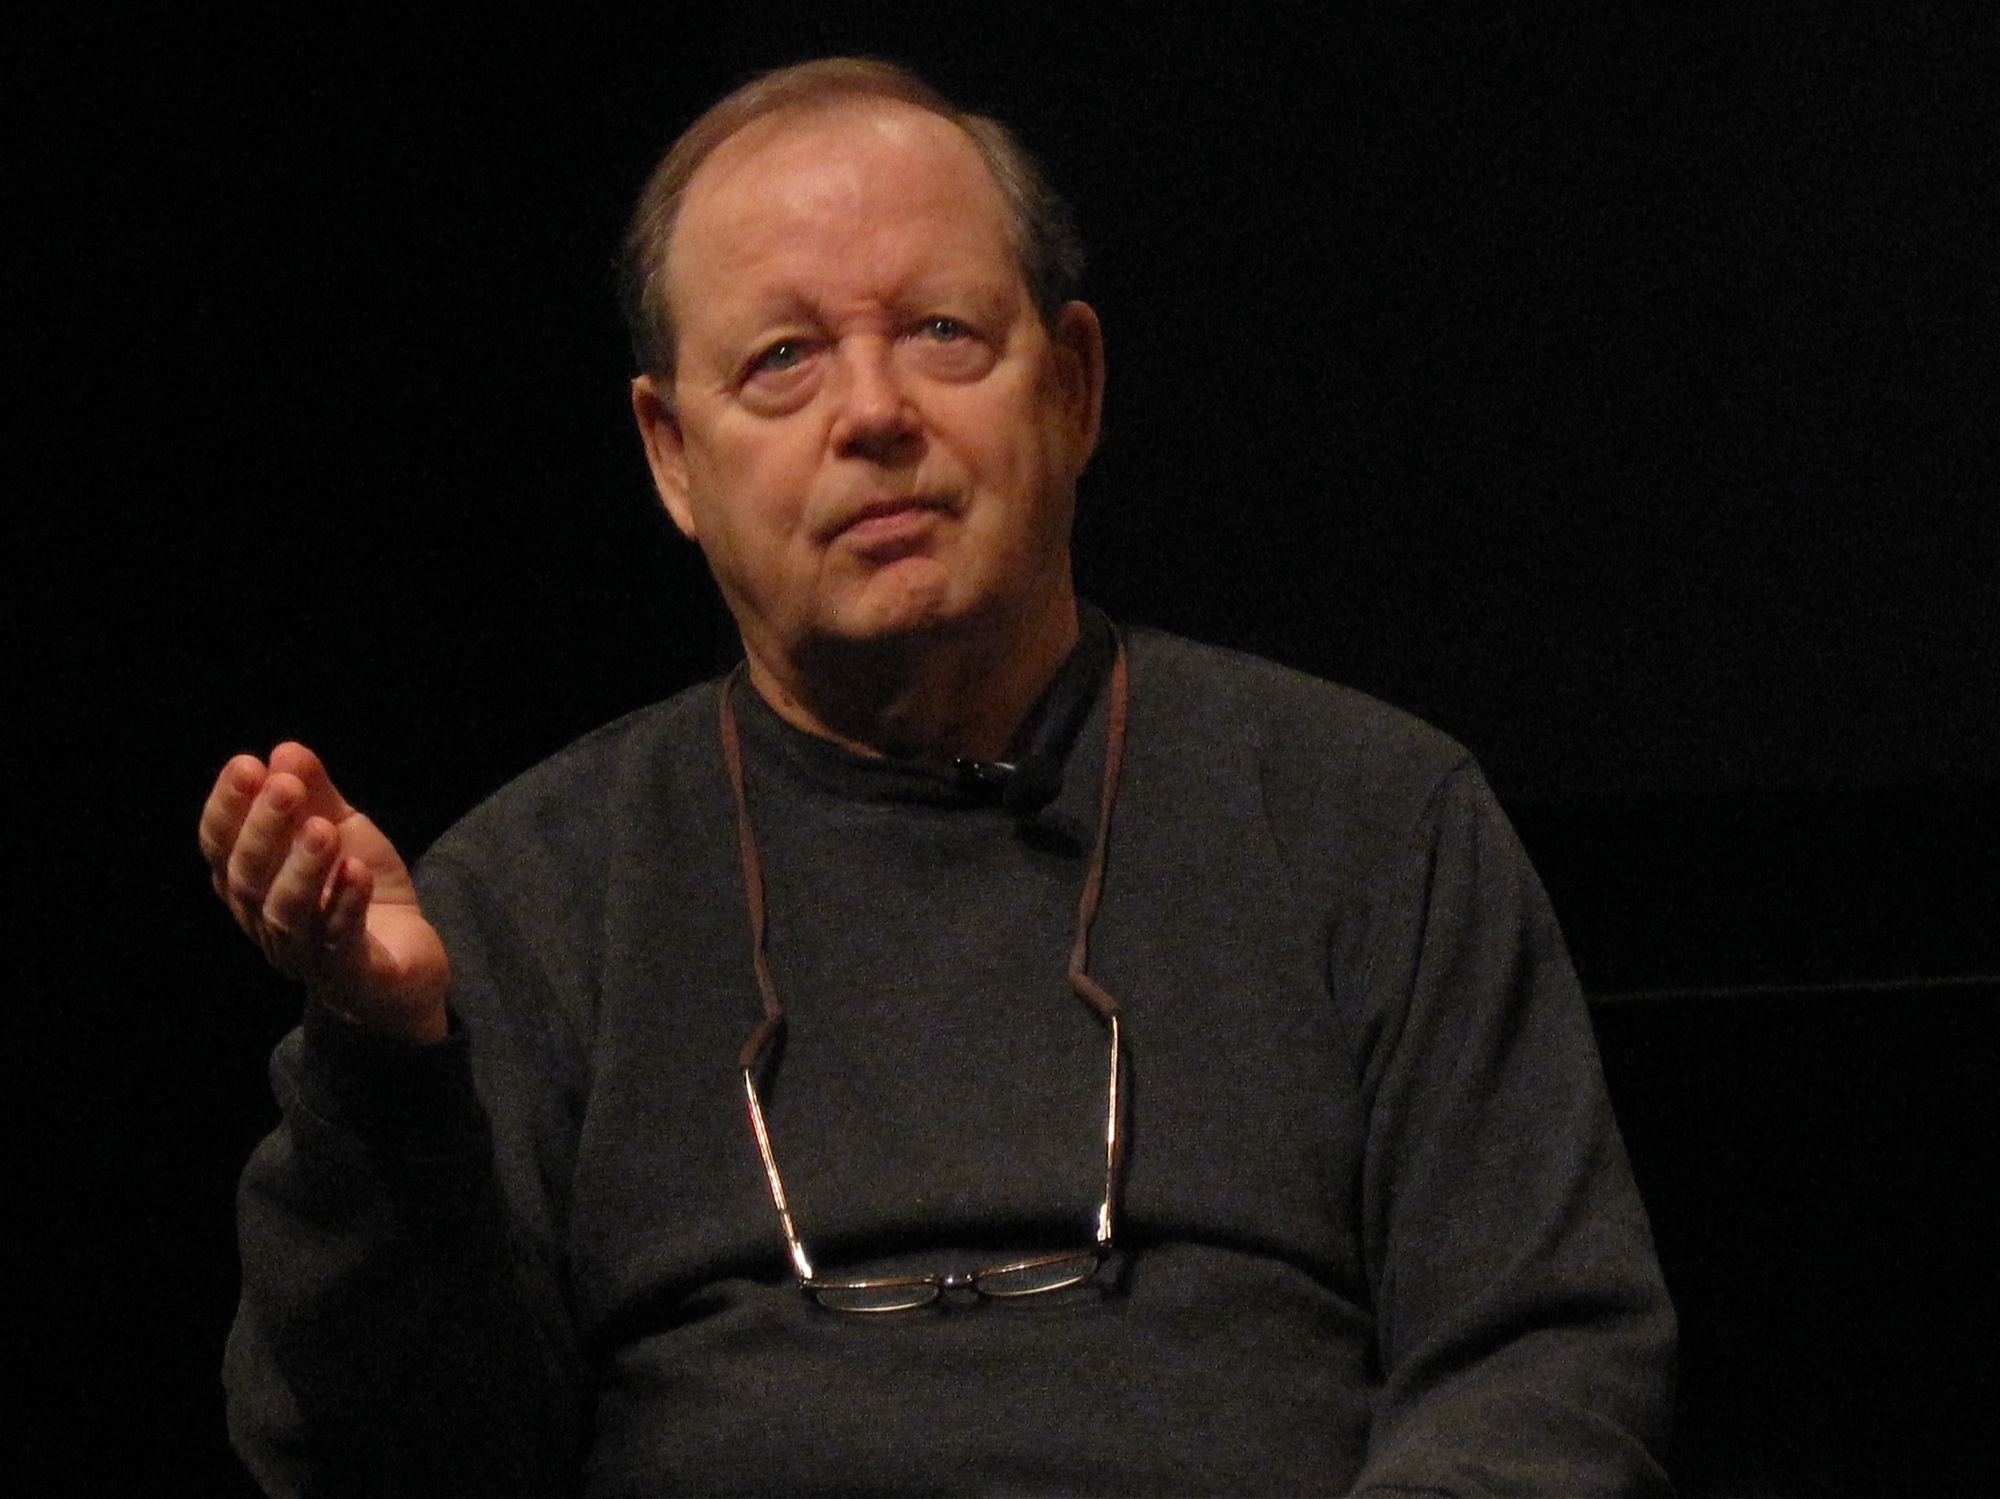
person, pftf, emgelbart